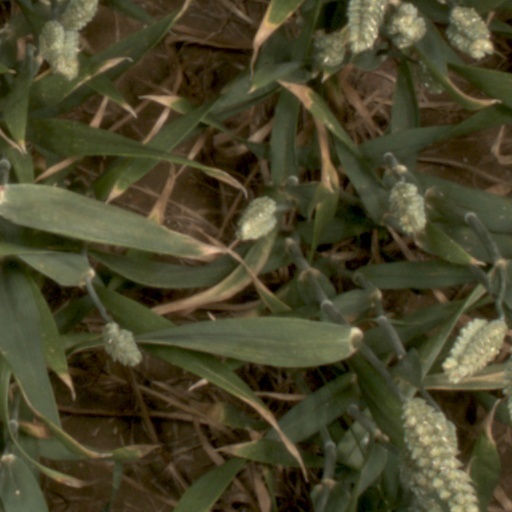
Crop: wheat